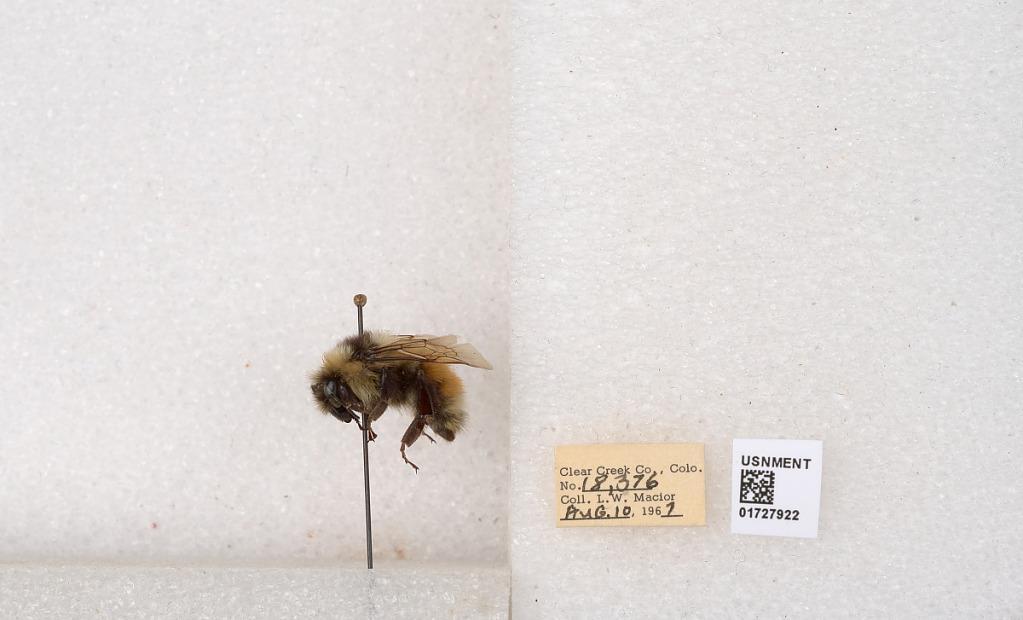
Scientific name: Bombus (Pyrobombus) sylvicola Kirby
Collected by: L. Macior
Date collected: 1967-8-10
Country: United States
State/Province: Colorado
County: Clear Creek
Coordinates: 39.6891, -105.644